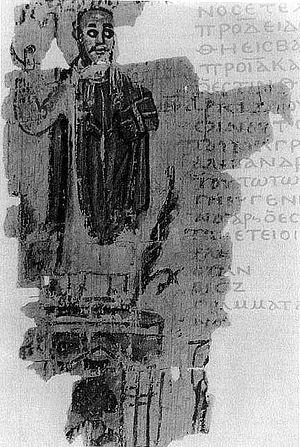
La bibliothèque d'Alexandrie, fondée à Alexandrie, en Égypte, en 288 av. J.-C. et définitivement détruite au plus tard entre 48 av. J.-C. et 642, était la plus célèbre bibliothèque de l'Antiquité et réunissait les ouvrages les plus importants de l'époque.
Théophile d'Alexandrie fut évêque d'Alexandrie en Égypte, de 384 à 412. Jouissant d'un grand pouvoir en Égypte, il se fit connaître par des méthodes extrêmement violentes et peu scrupuleuses.
L'histoire d'Alexandrie commence avec sa fondation par Alexandre le Grand en 331 av. J.-C.. Auparavant, se trouvaient déjà de grandes villes portuaires à l'est du futur emplacement d'Alexandrie, à l'ouest de la présente baie d'Aboukir. La branche du delta du Nil la plus à l'ouest existait encore à l'époque et était utilisée pour le voyagement de marchandises.